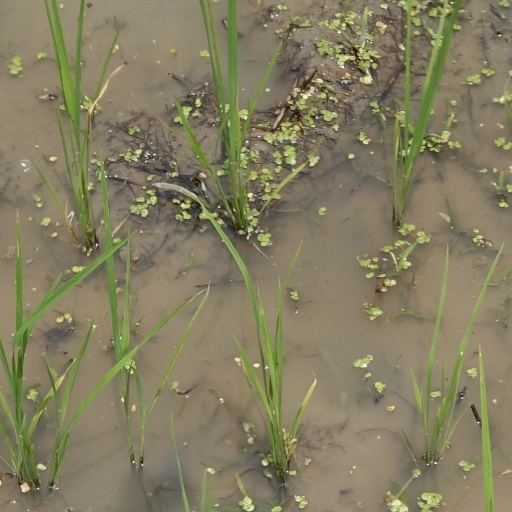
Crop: rice